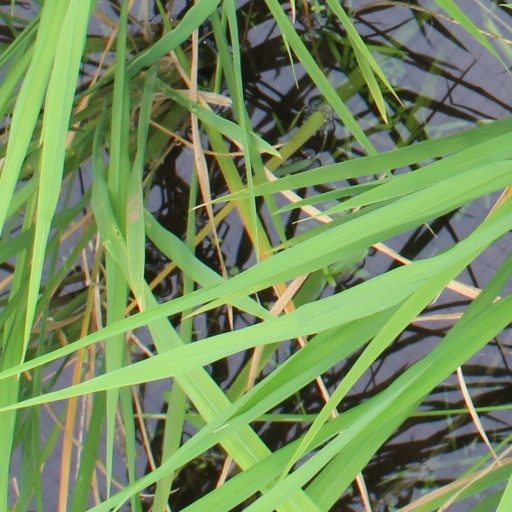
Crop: rice